Ahmed Chalabi

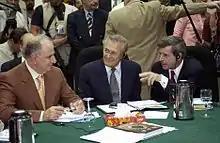
Chalabi in discussion with Paul Bremer and US Secretary of Defense Donald Rumsfeld

Before the Iraq War (2003), Chalabi enjoyed close political and business relationships with some members of the U.S. government, including some prominent neoconservatives within the Pentagon. Chalabi was said to have had political contacts within the Project for the New American Century, most notably with Paul Wolfowitz, a student of nuclear strategist Albert Wohlstetter, and Richard Perle. He also enjoyed considerable support among politicians and political pundits in the United States, most notably Jim Hoagland of "The Washington Post", who held him up as a notable force for democracy in Iraq. He was a special guest of First Lady Laura Bush at the 2004 State of the Union Address. Chalabi was flown back to Iraq after the invasion with a force of 700 US-trained militia and was, according to the "Washington Times", being paid over $300,000 a month by the US government, with the direct support of Vice President Dick Cheney, Deputy Defence Secretary Paul Wolfowitz, Richard Perle and Douglas Feith.